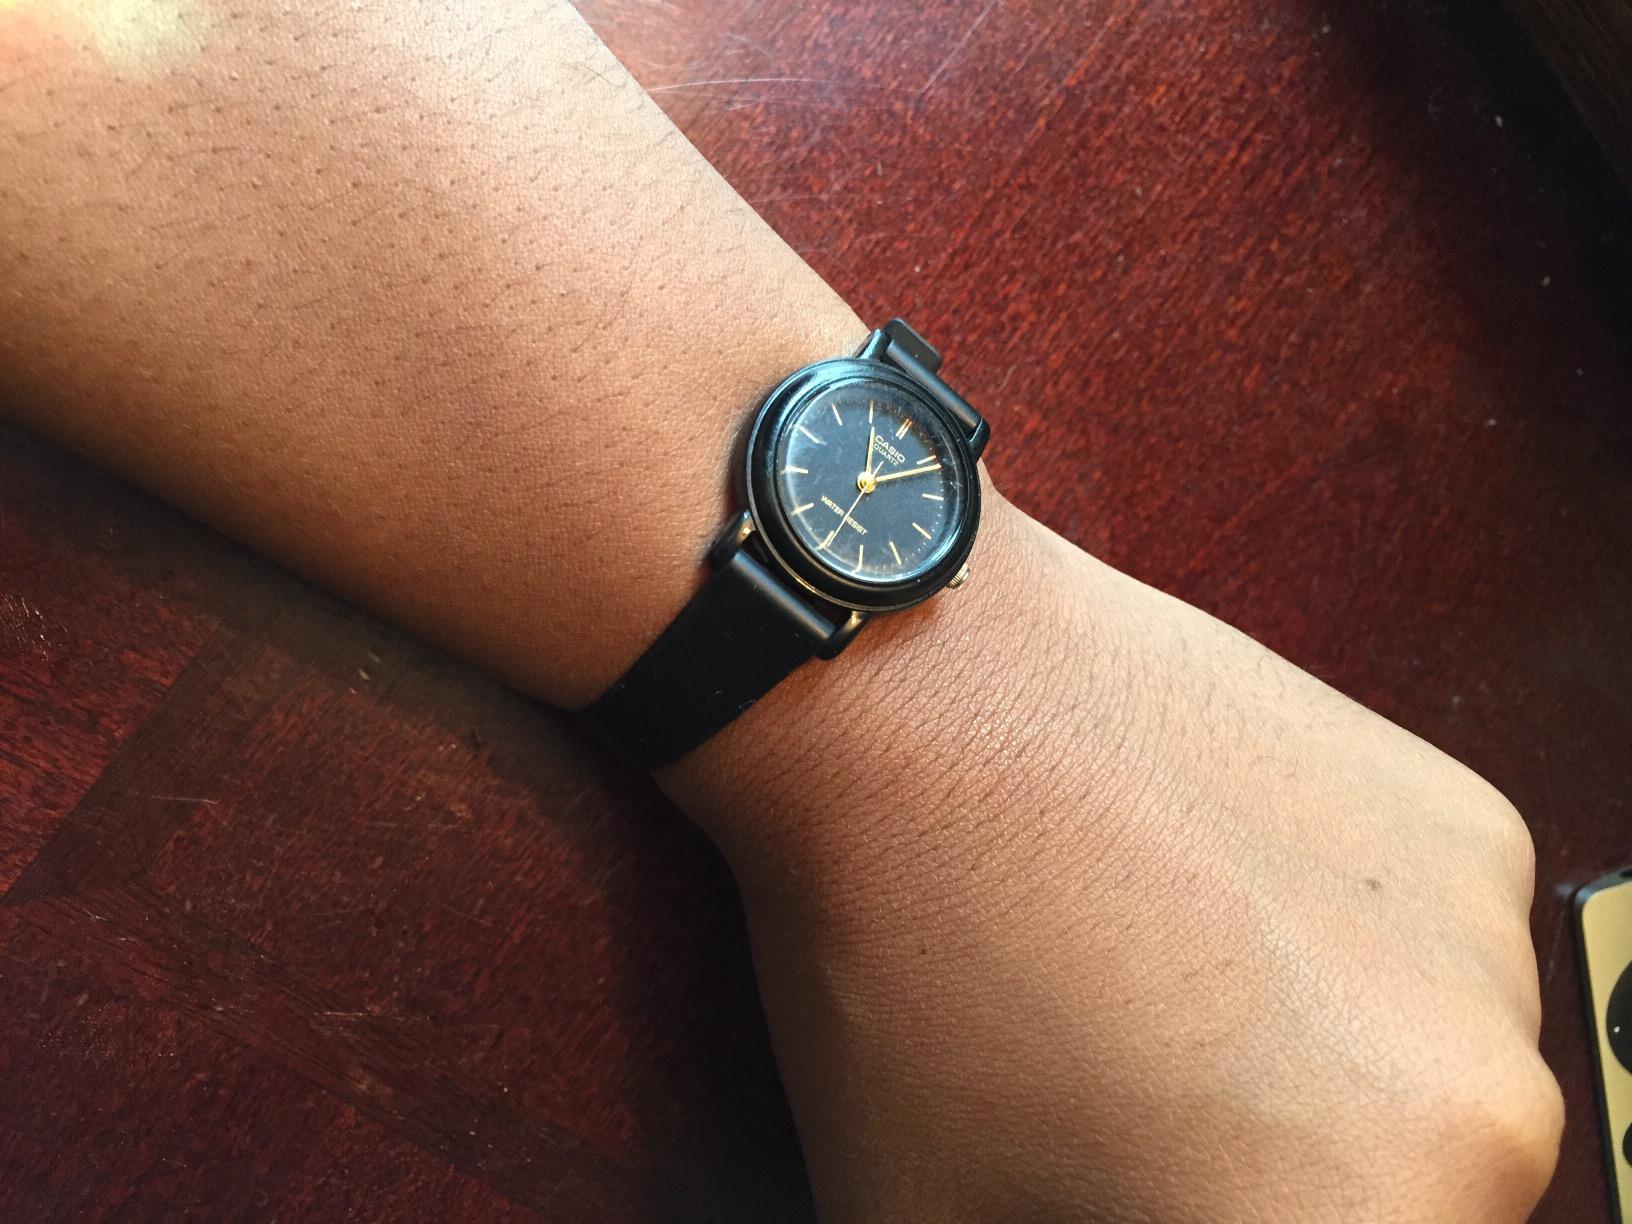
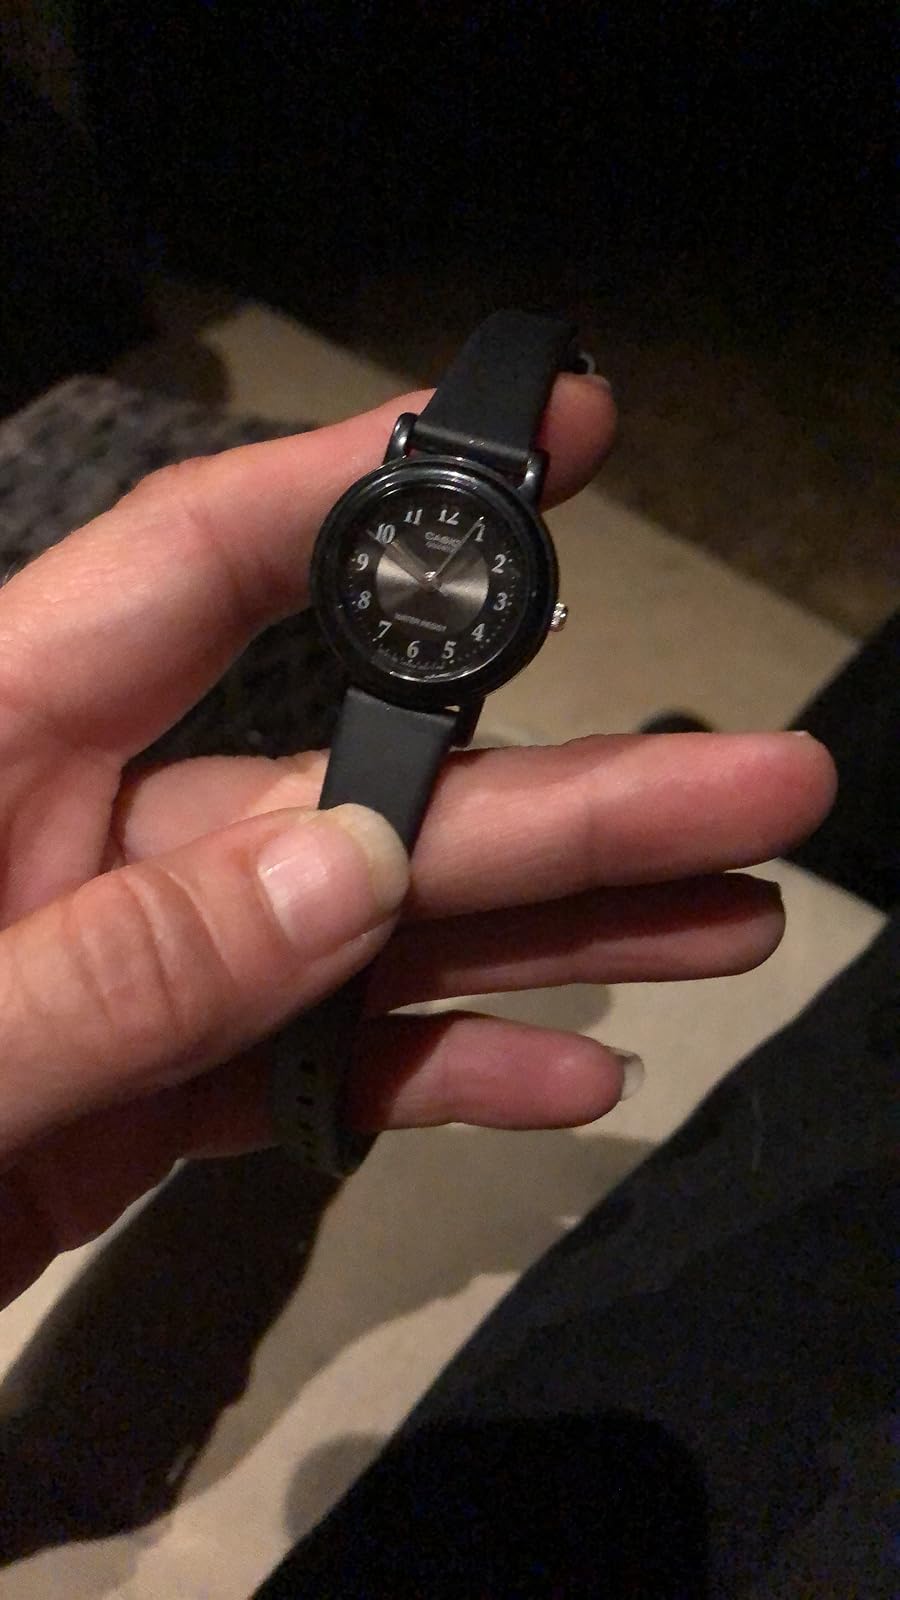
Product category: accessories_watch
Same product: no